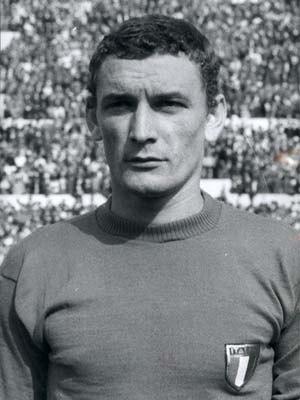
Luigi Riva, surnommé « Gigi », est un footballeur italien né le 7 novembre 1944 à Leggiuno. Il a effectué l'essentiel de sa carrière en club avec l'équipe de Cagliari avec laquelle il a remporté un titre de champion d'Italie. Il a remporté le Championnat d'Europe de football 1968 avec l'équipe d'Italie et est le meilleur buteur de tous les temps de l'équipe nationale italienne.